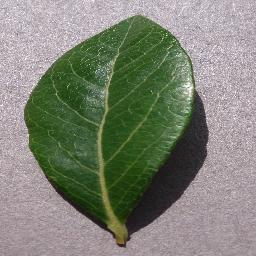
Label: Blueberry___healthy